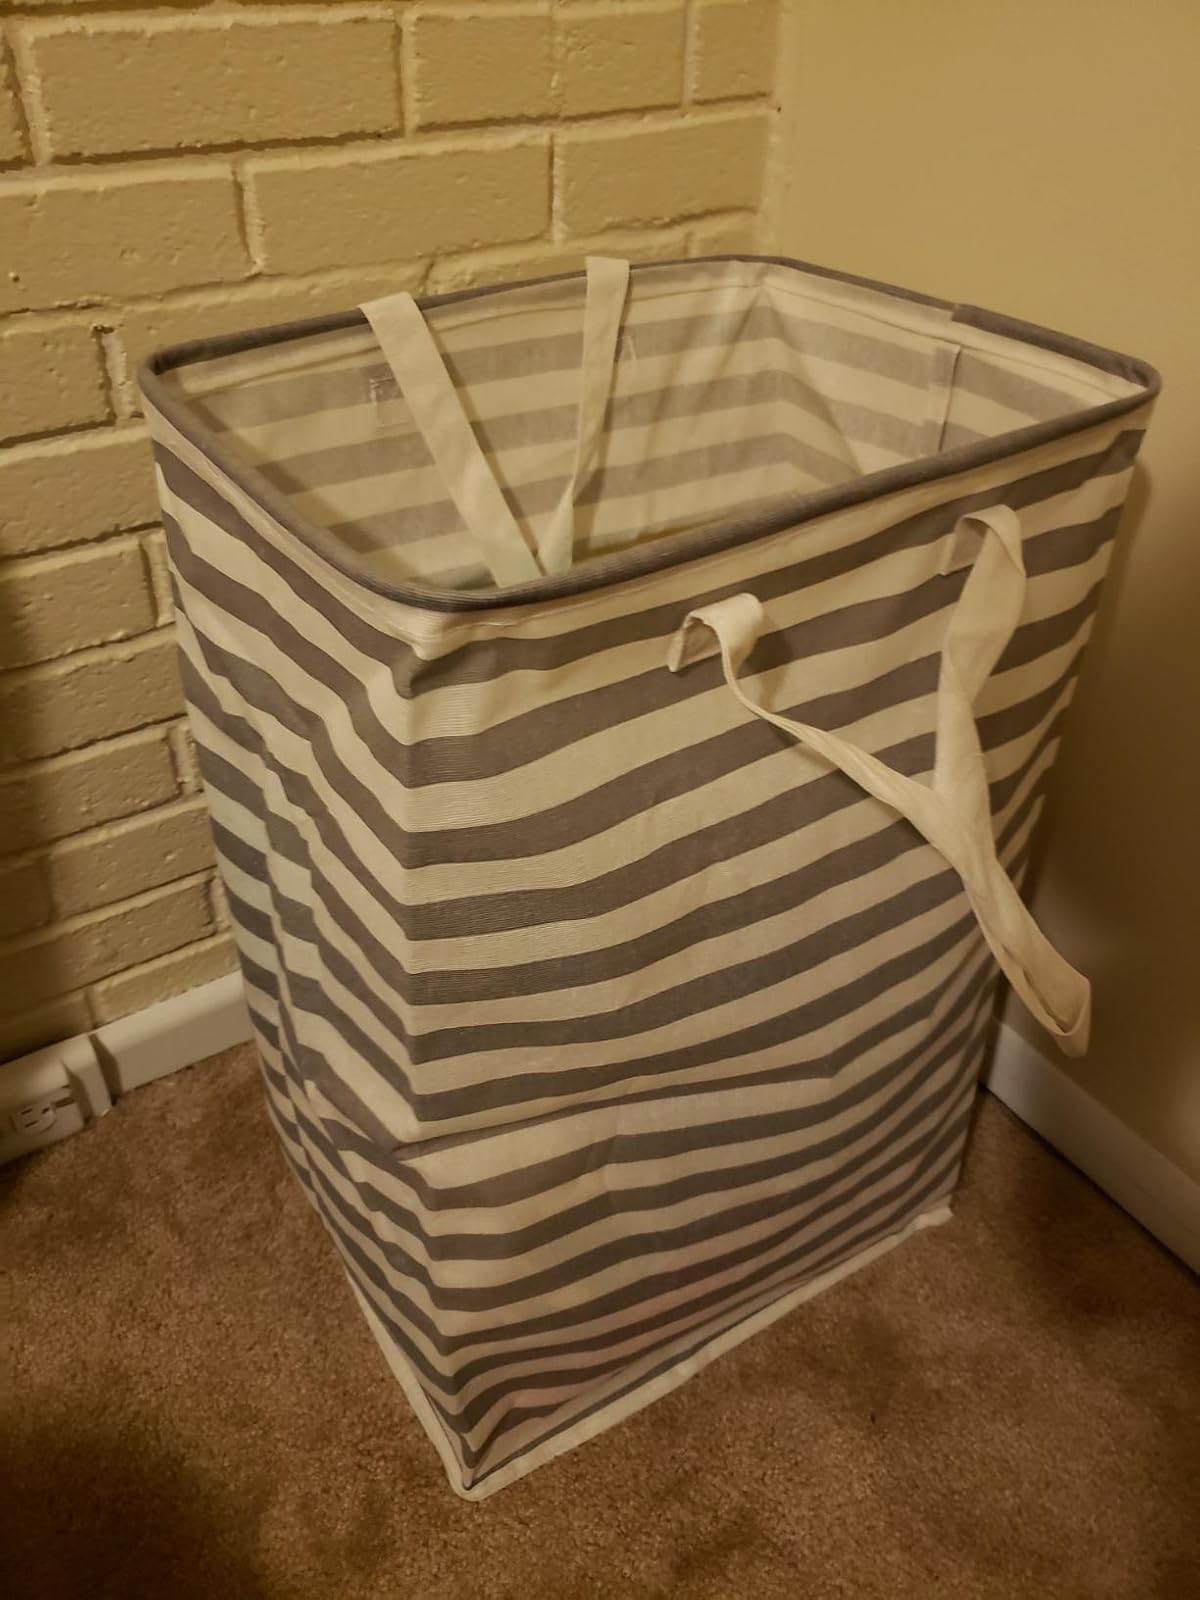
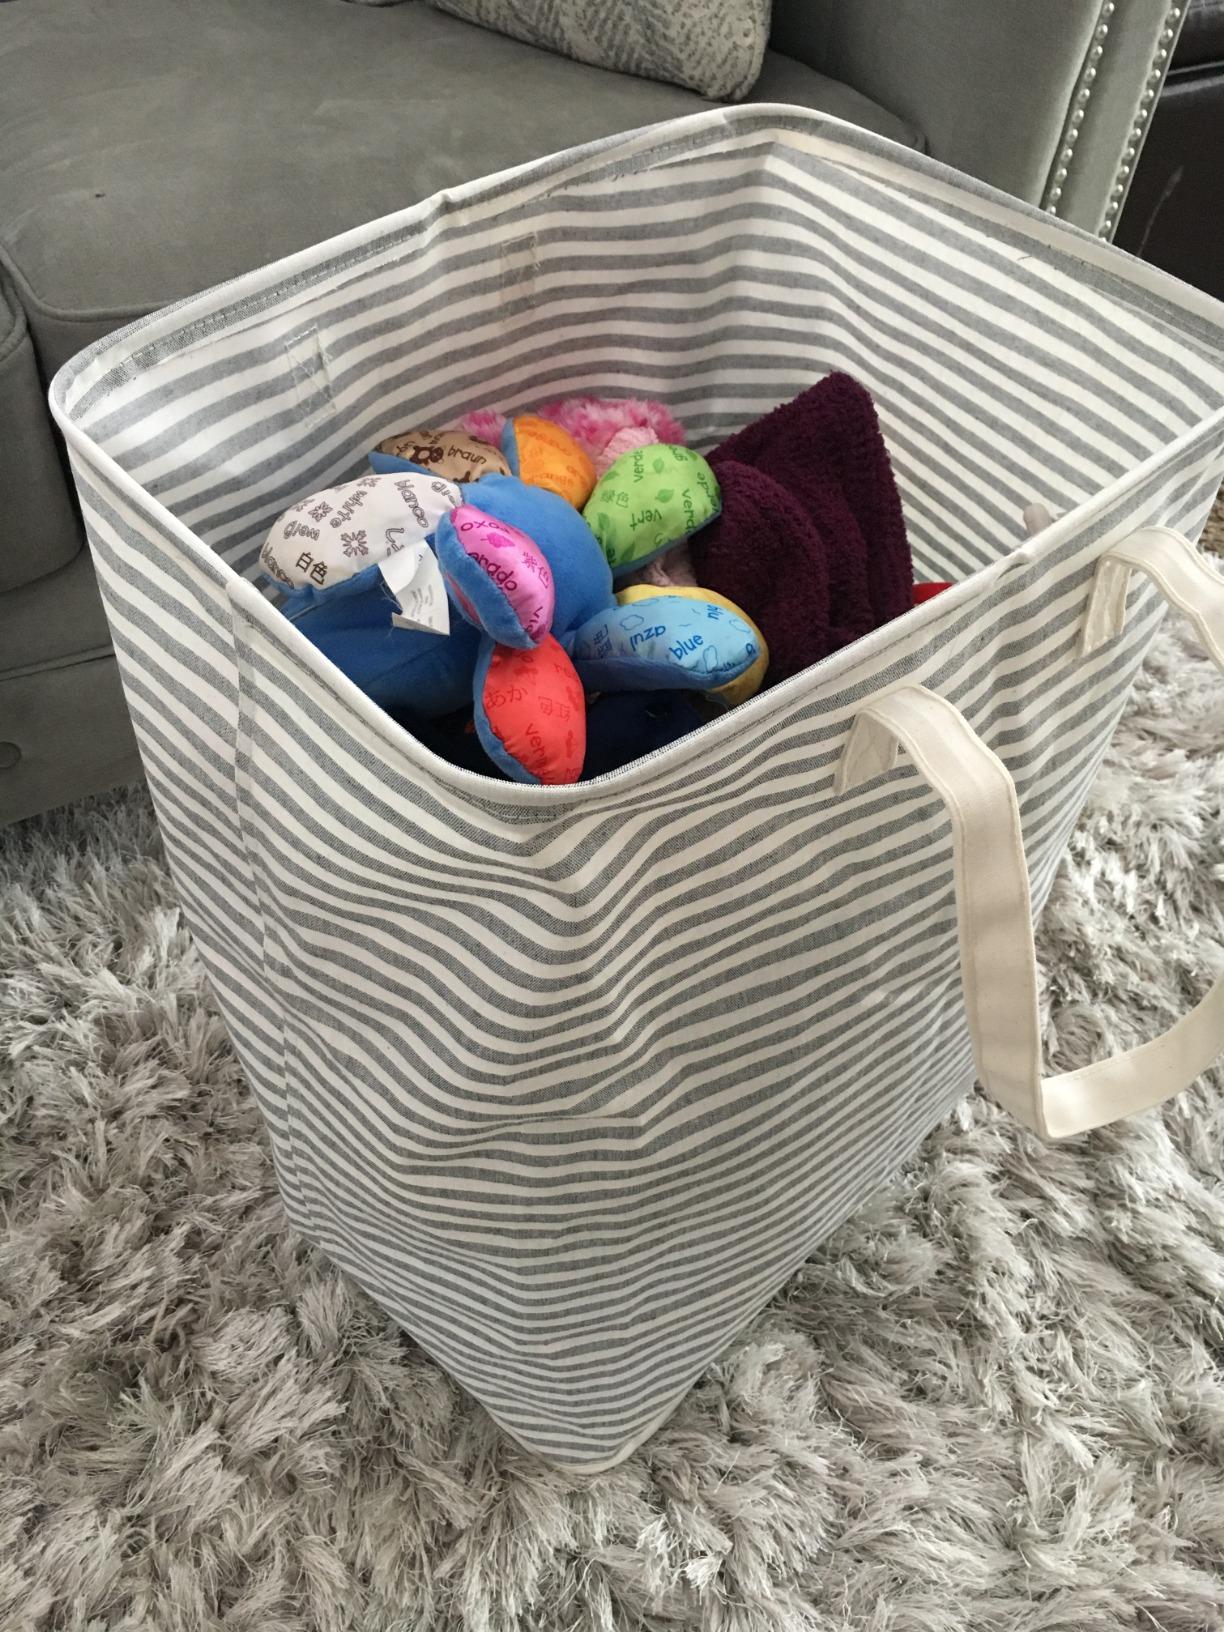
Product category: items_hamper
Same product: no